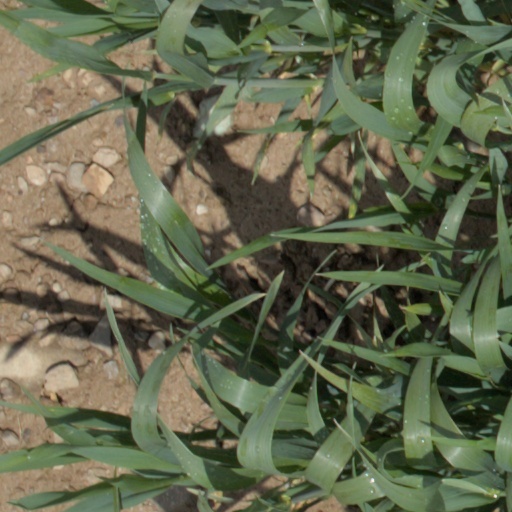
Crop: wheat